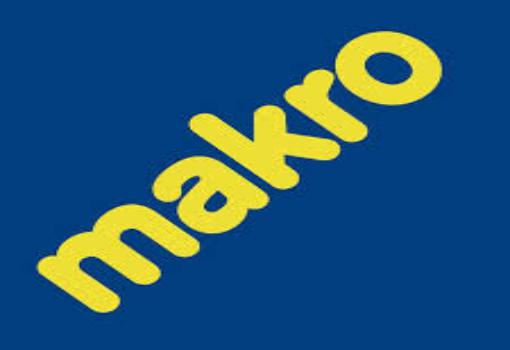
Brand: Makro
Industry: Necessities